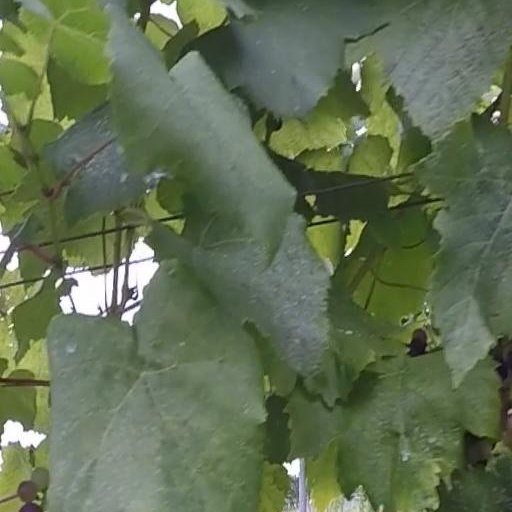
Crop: grape